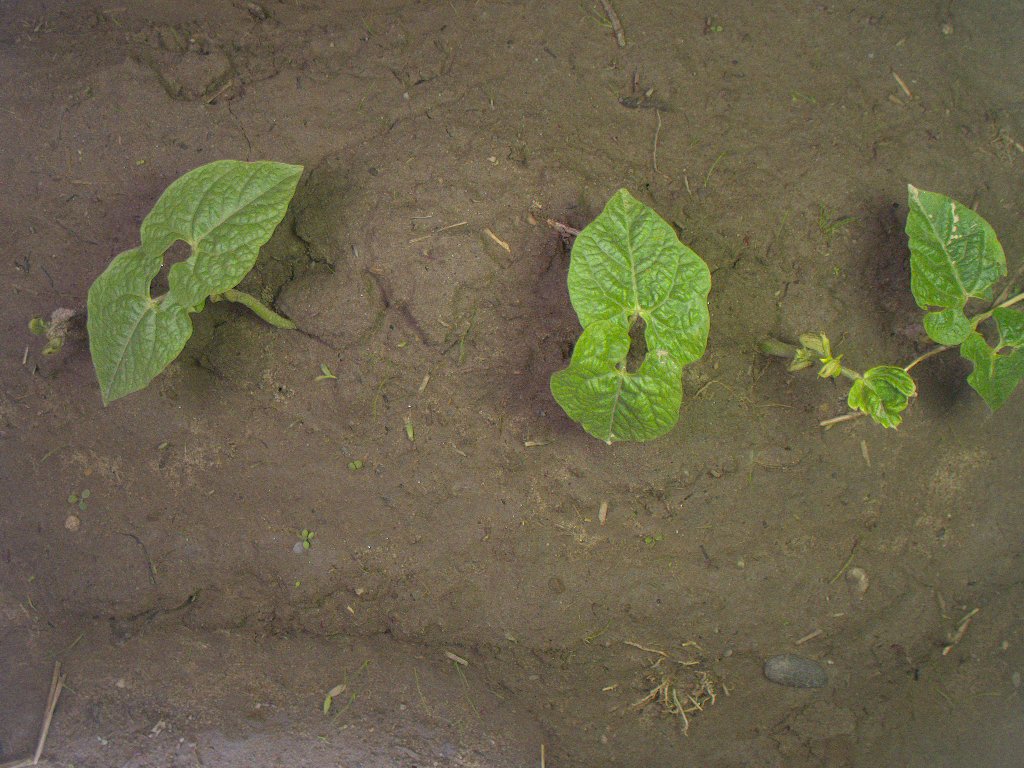
Crop: bean
Objects: bean, bean, bean, bean, stem_bean, stem_bean, stem_bean, stem_bean